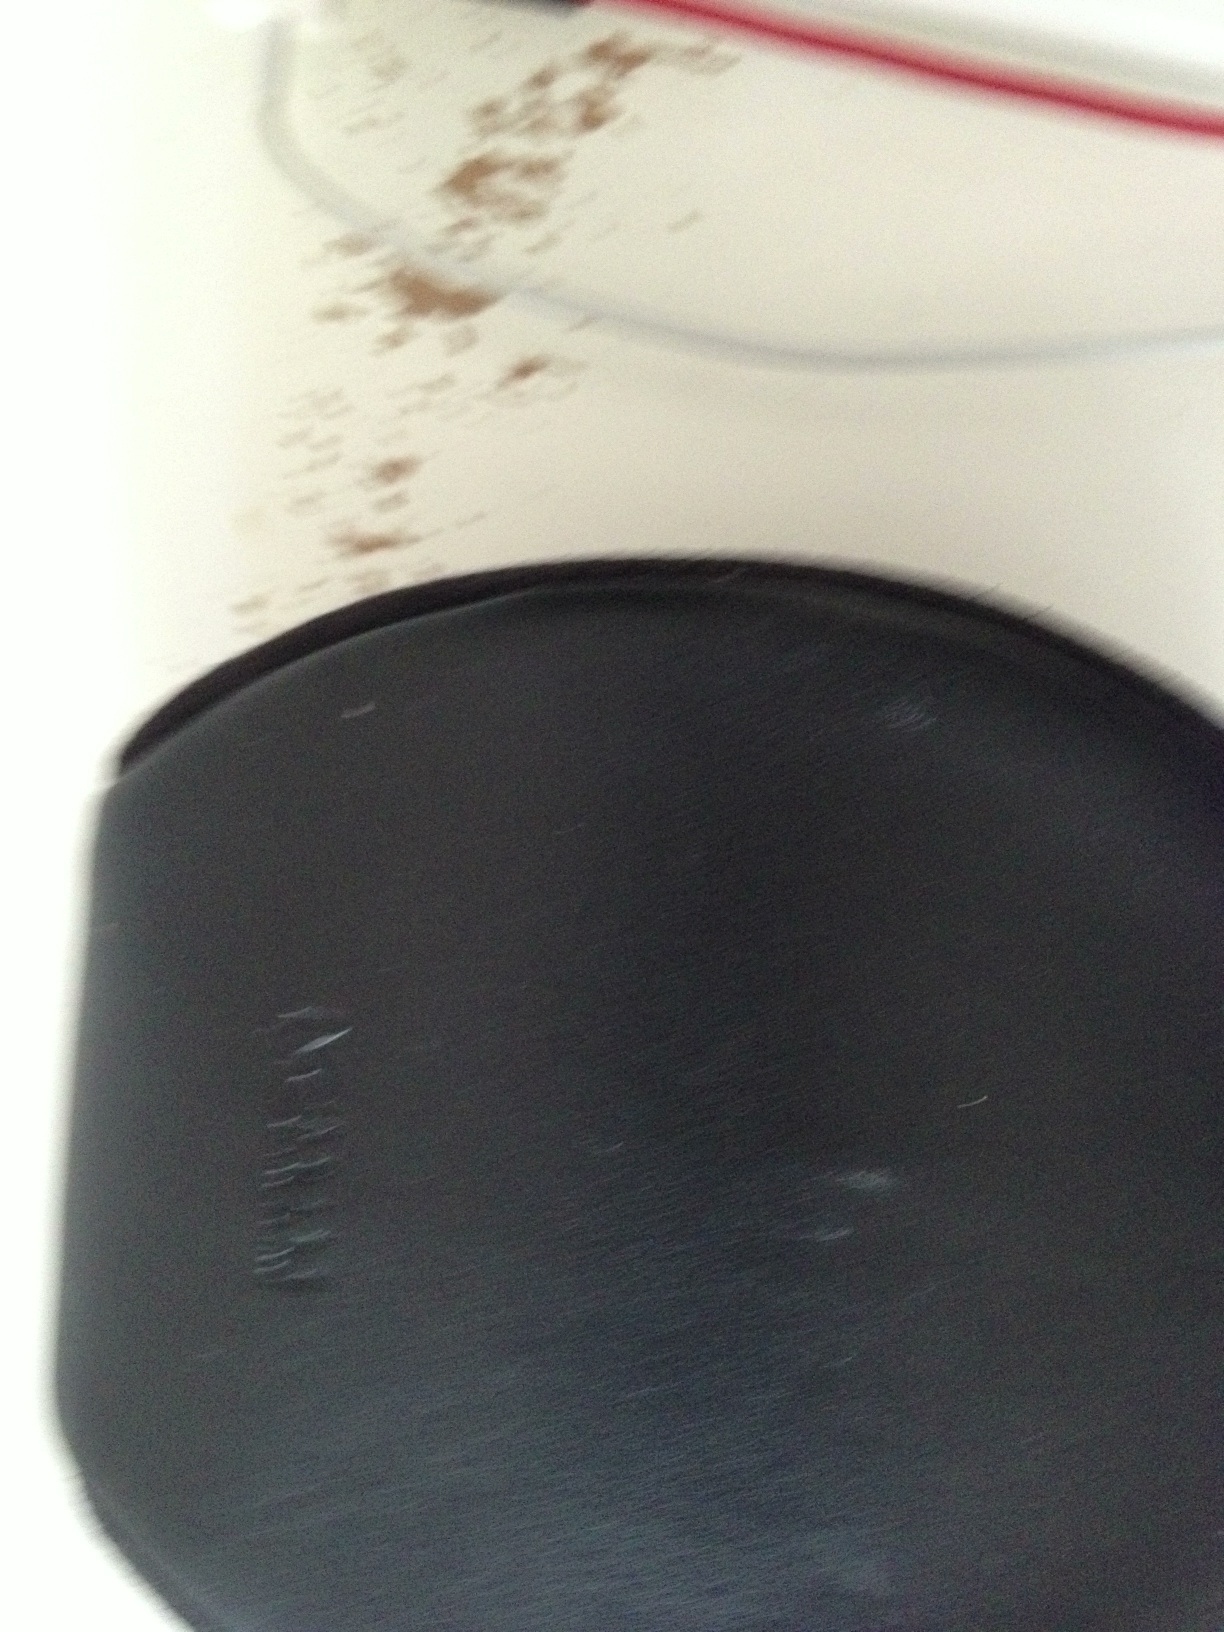Question: What is in the picture?
Answer: unanswerable